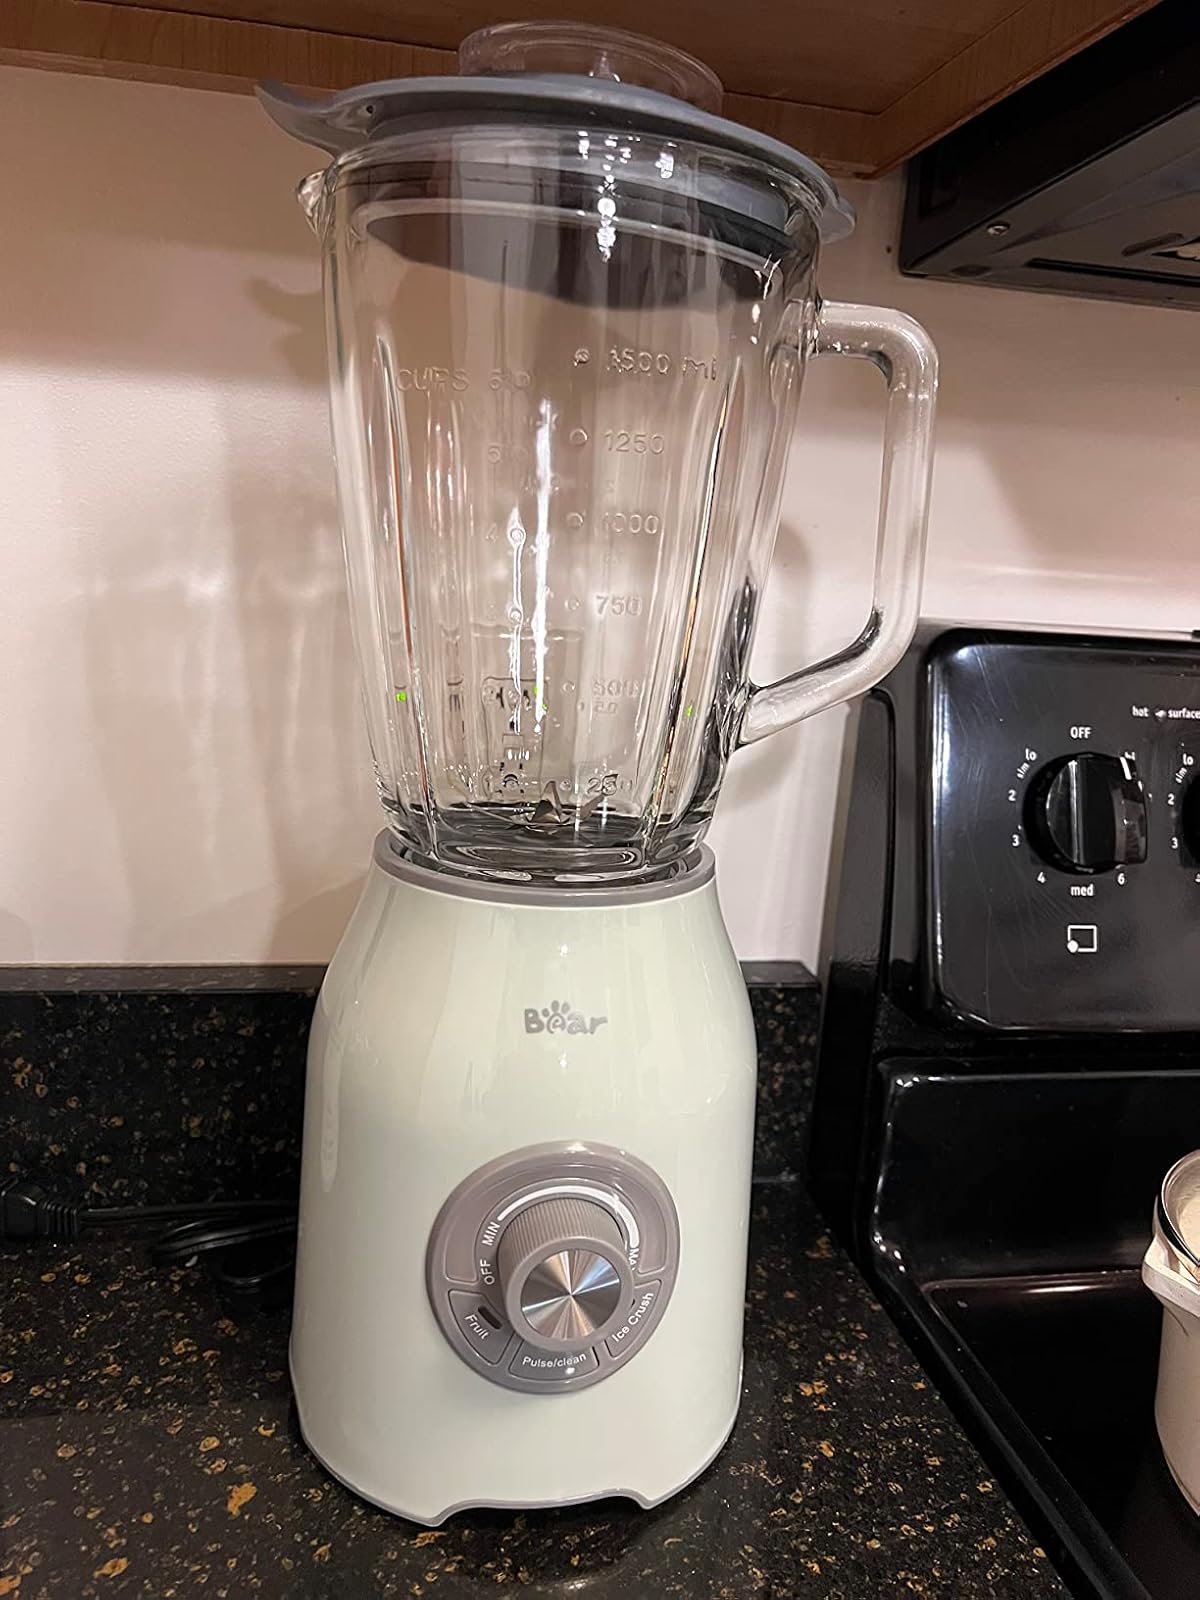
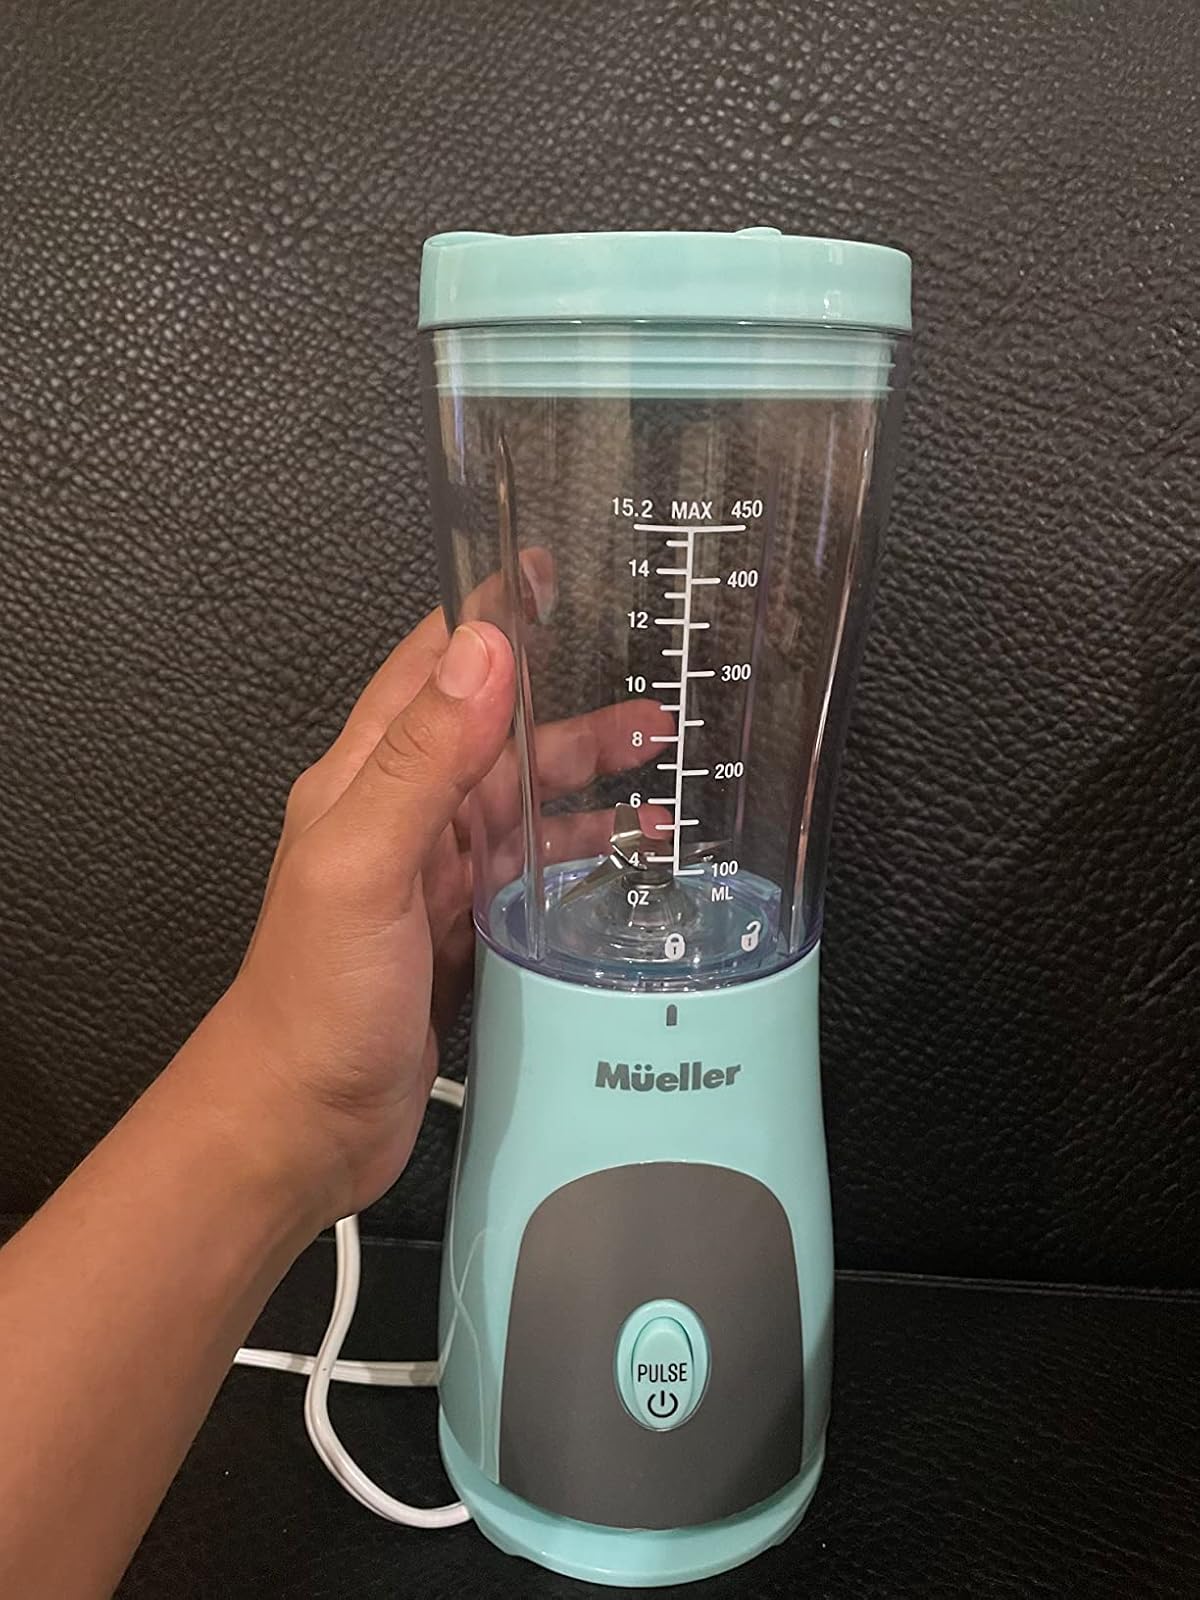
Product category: items_blender
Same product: no